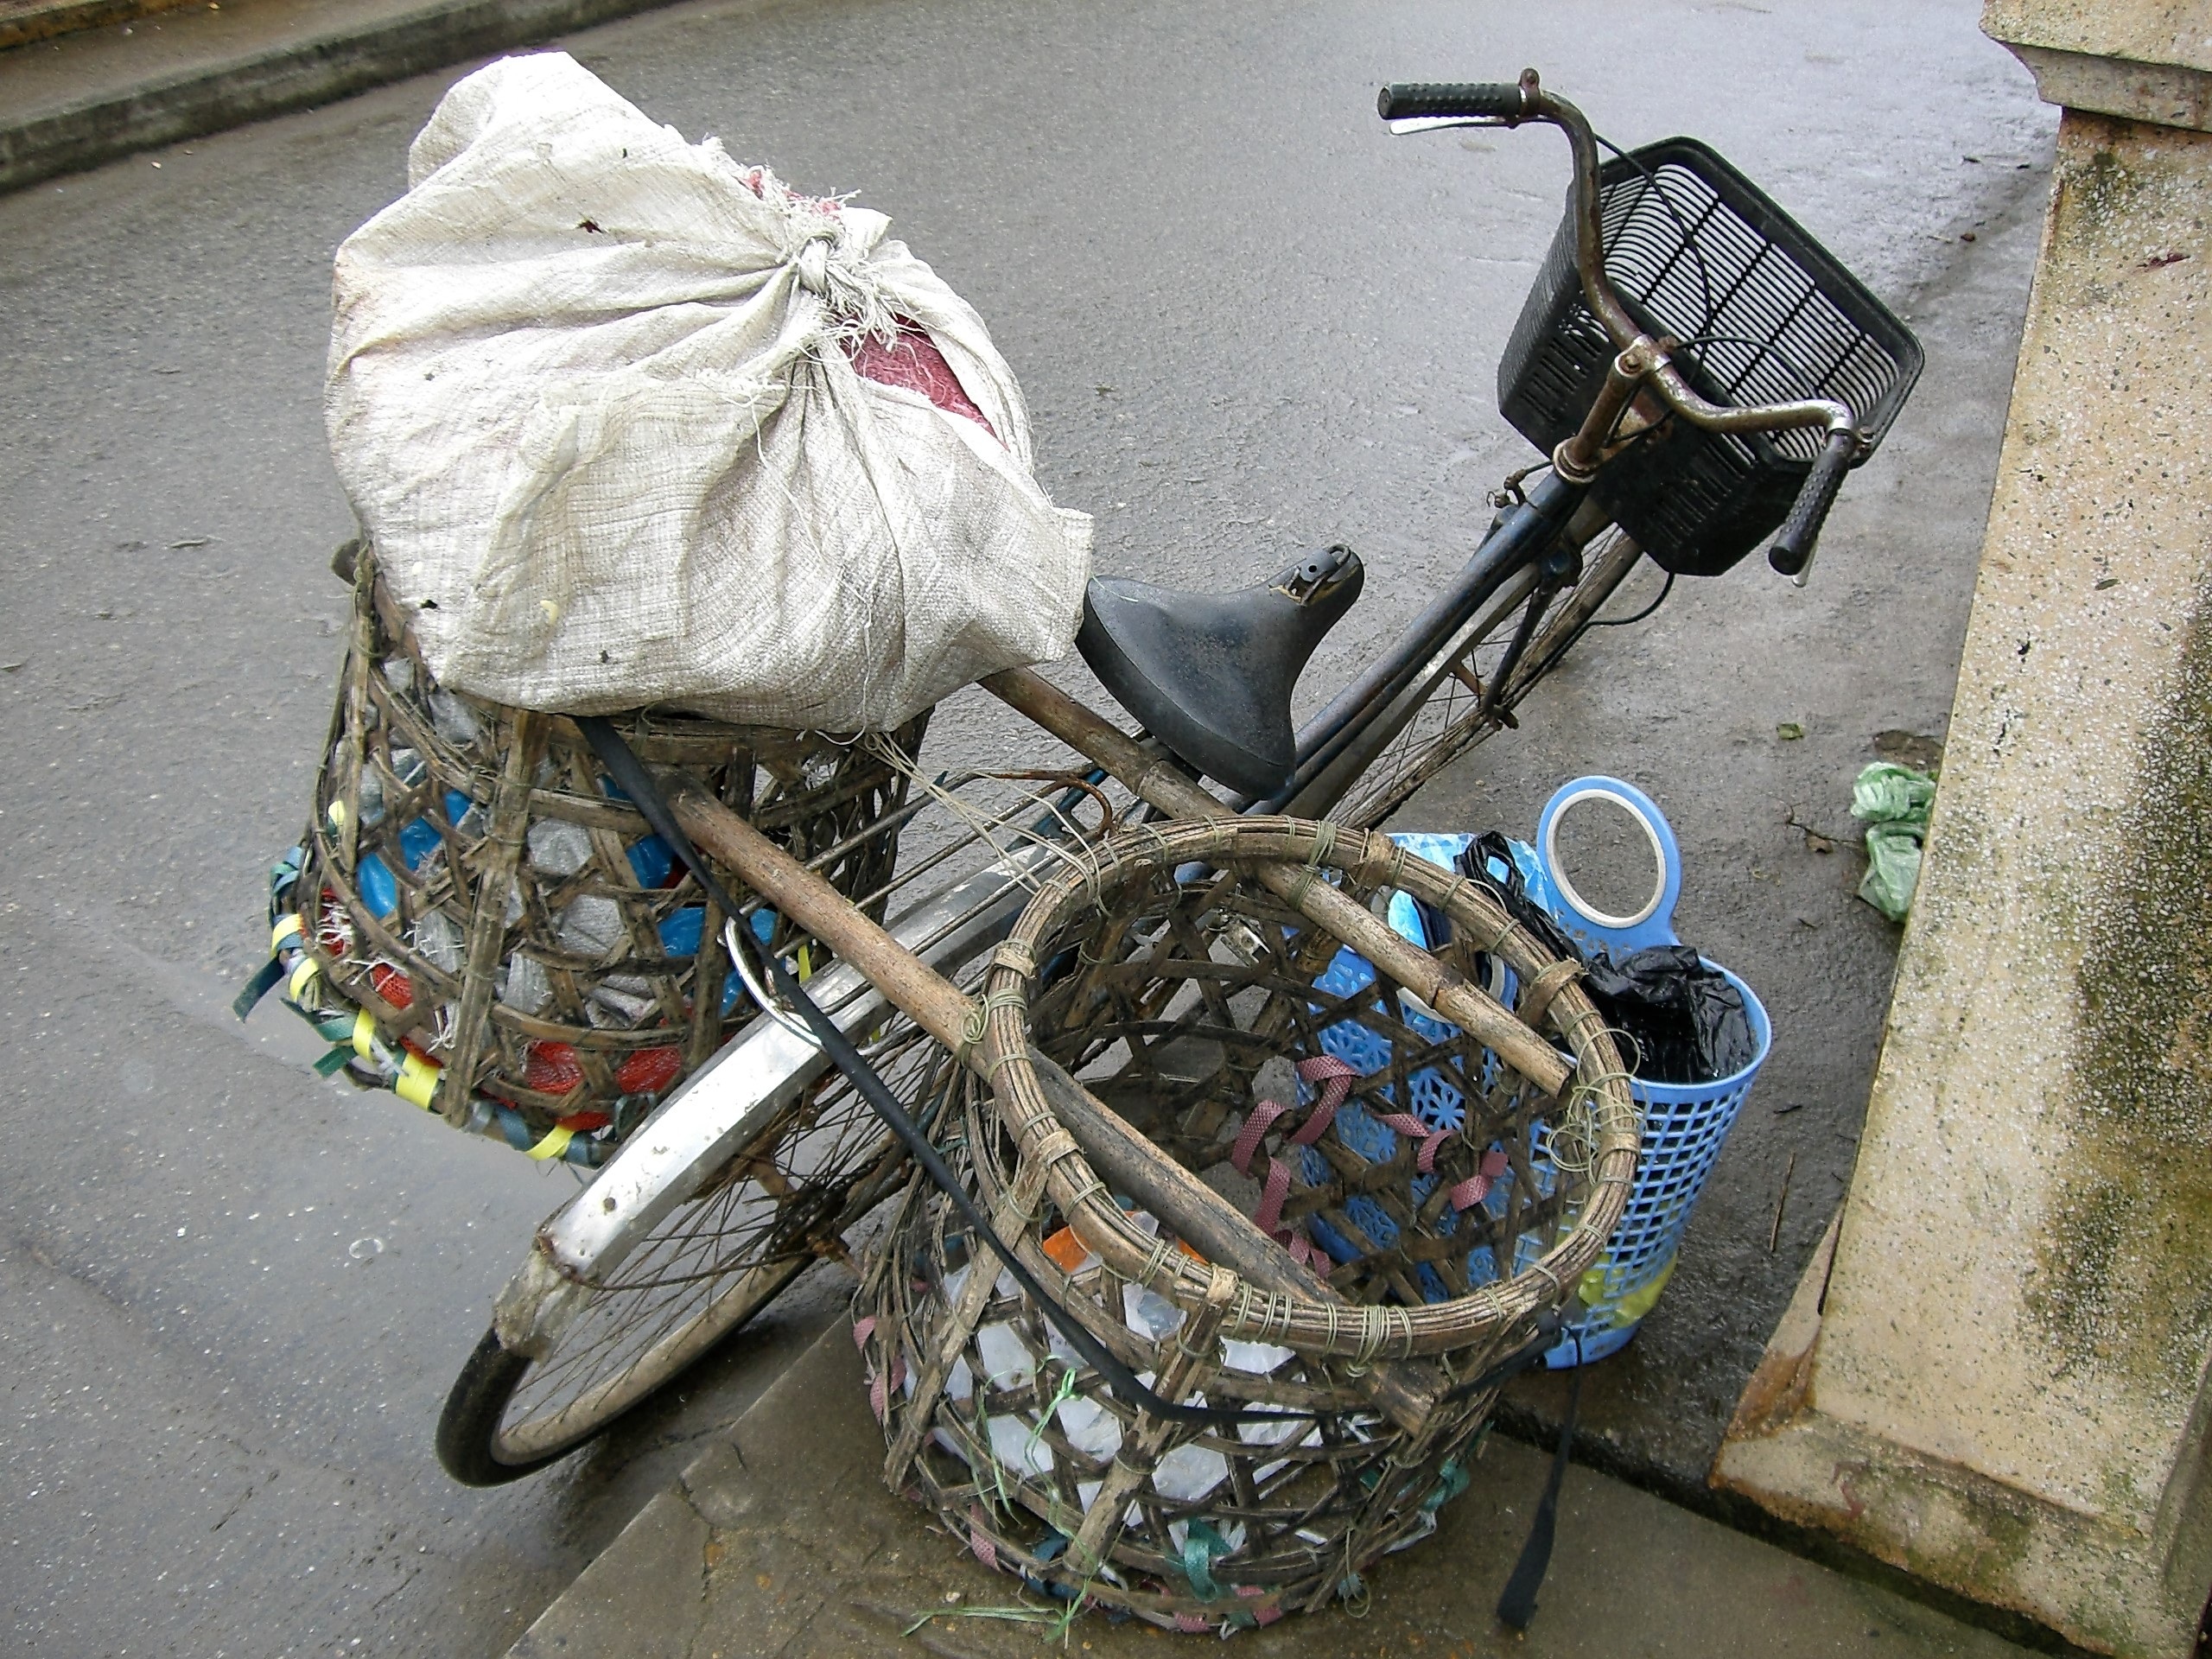
flower, bicycle, spring, vehicle, color, balance, basket, art, waste, bike bag